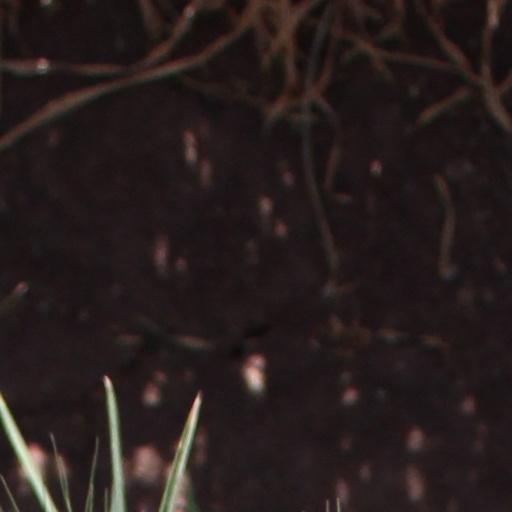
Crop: wheat